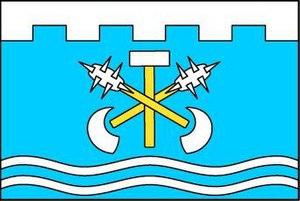
Kolomuty est une commune du district de Mladá Boleslav, dans la région de Bohême-Centrale, en République tchèque. Sa population s'élevait à 404 habitants en 2020.